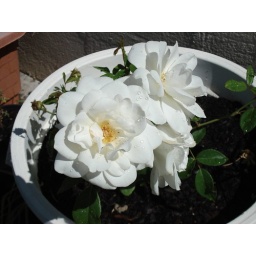
Miniature red rose from a garage sale in Mt Gambier.